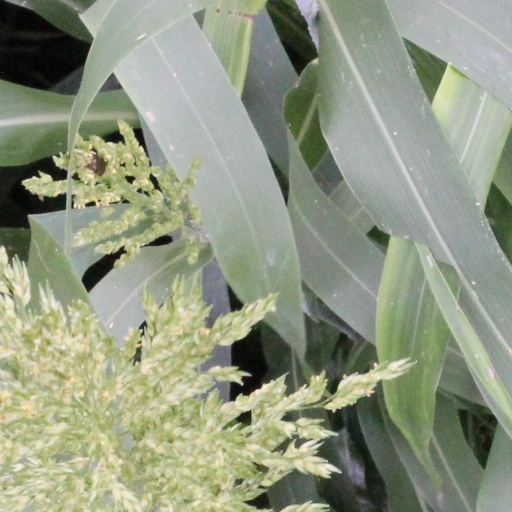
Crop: sorghum